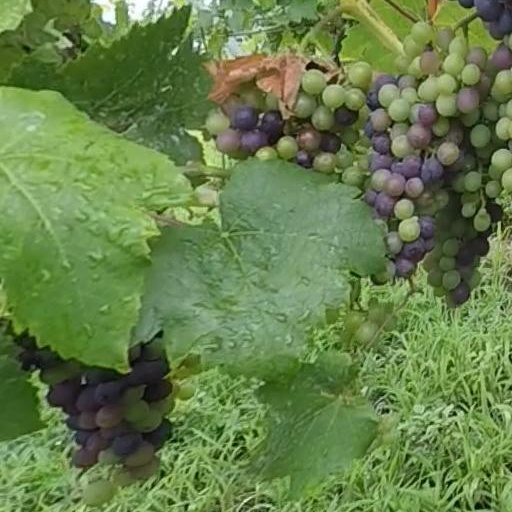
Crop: grape